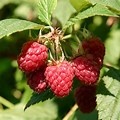
Label: raspberry